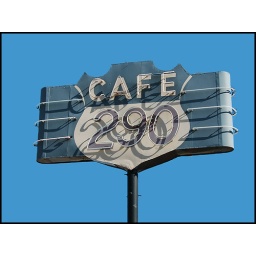
Old time sign for a cafe on highway 290 near Elgin, TX.